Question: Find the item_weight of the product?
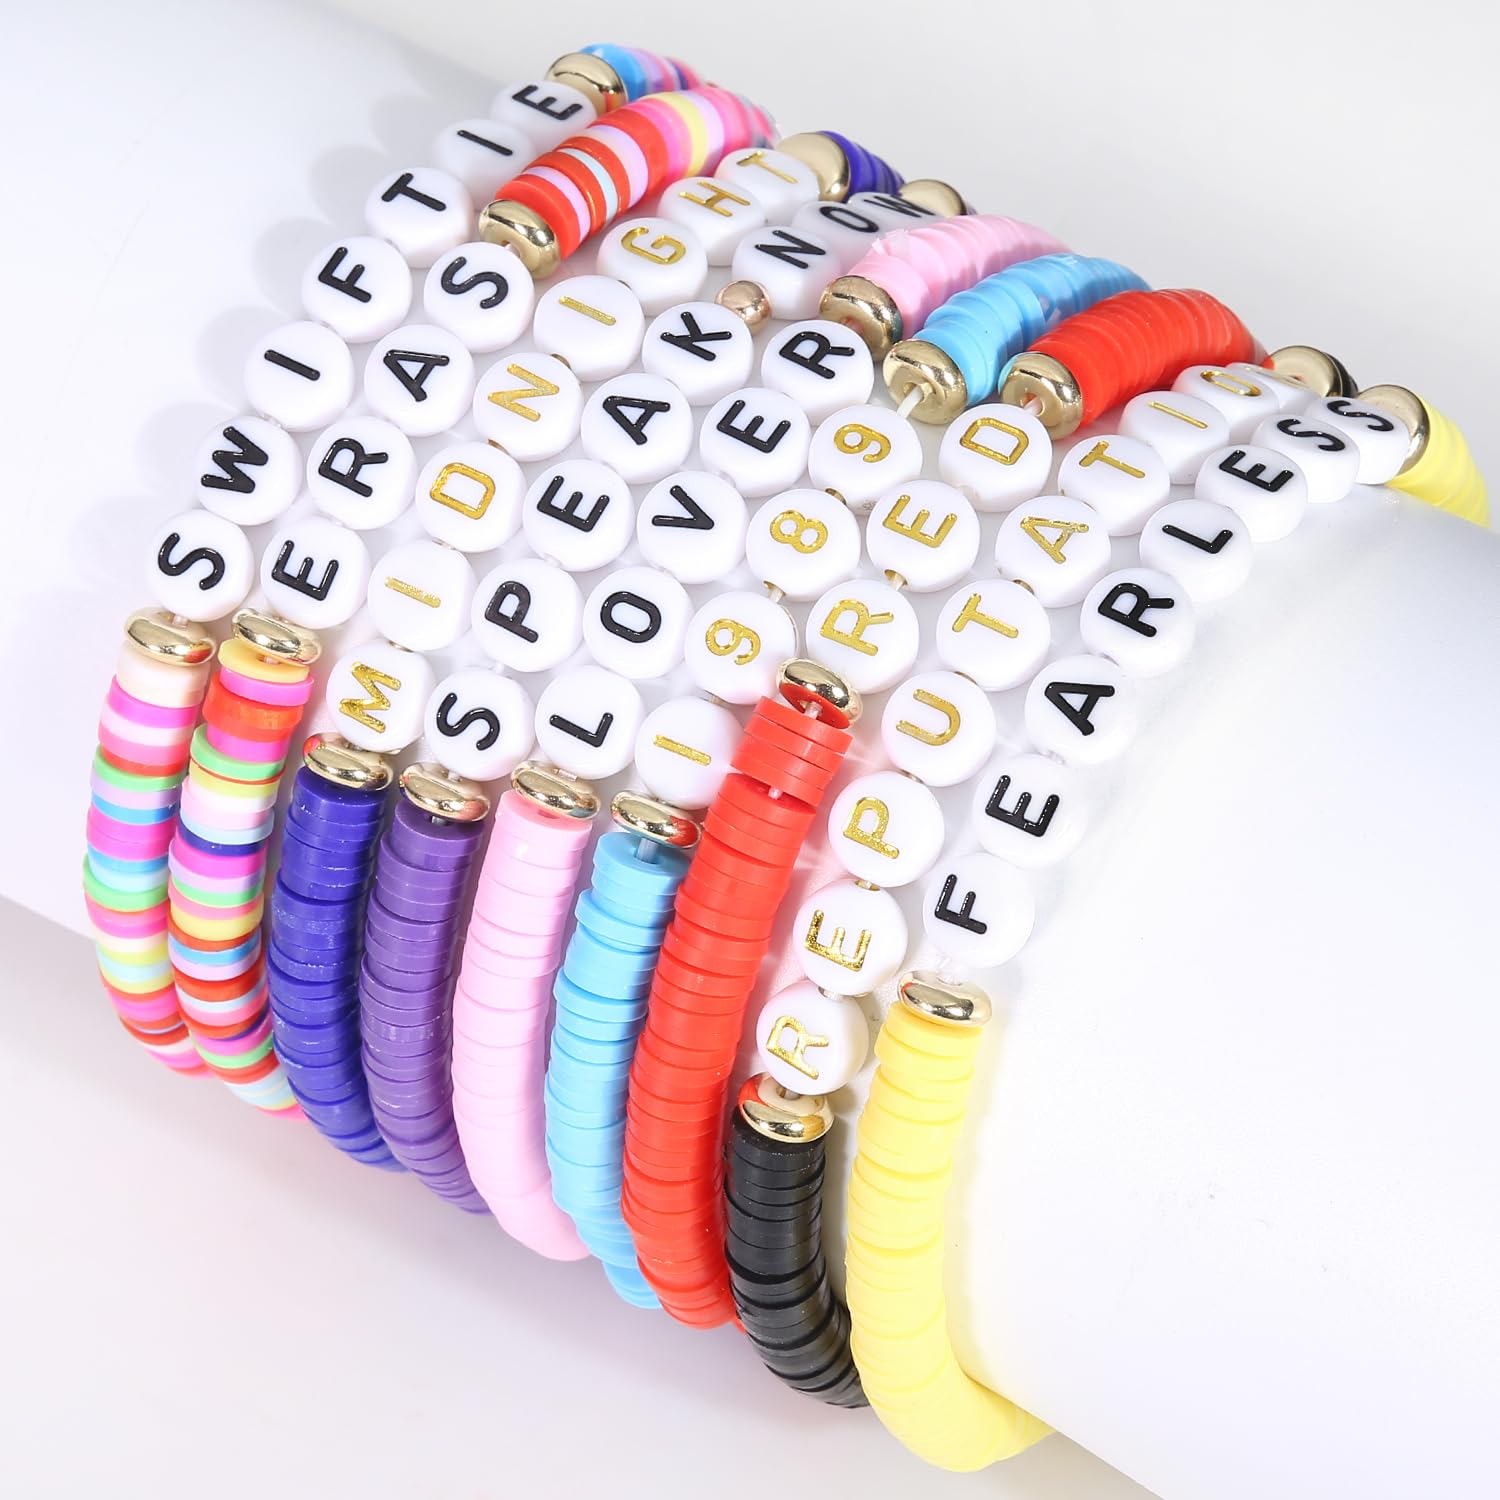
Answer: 9.0 gram